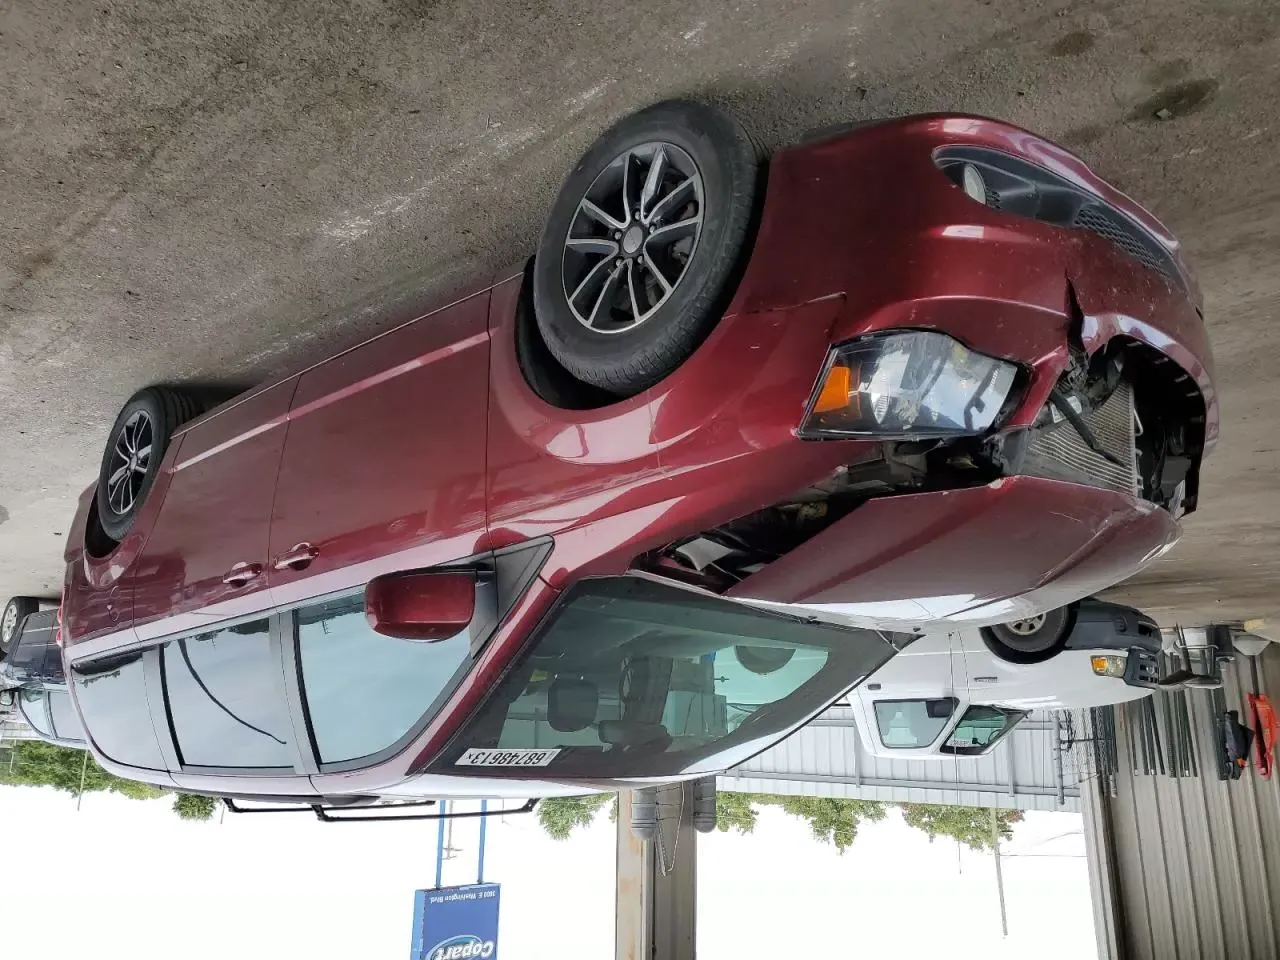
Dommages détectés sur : pare-choc avant, capot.
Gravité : majeur